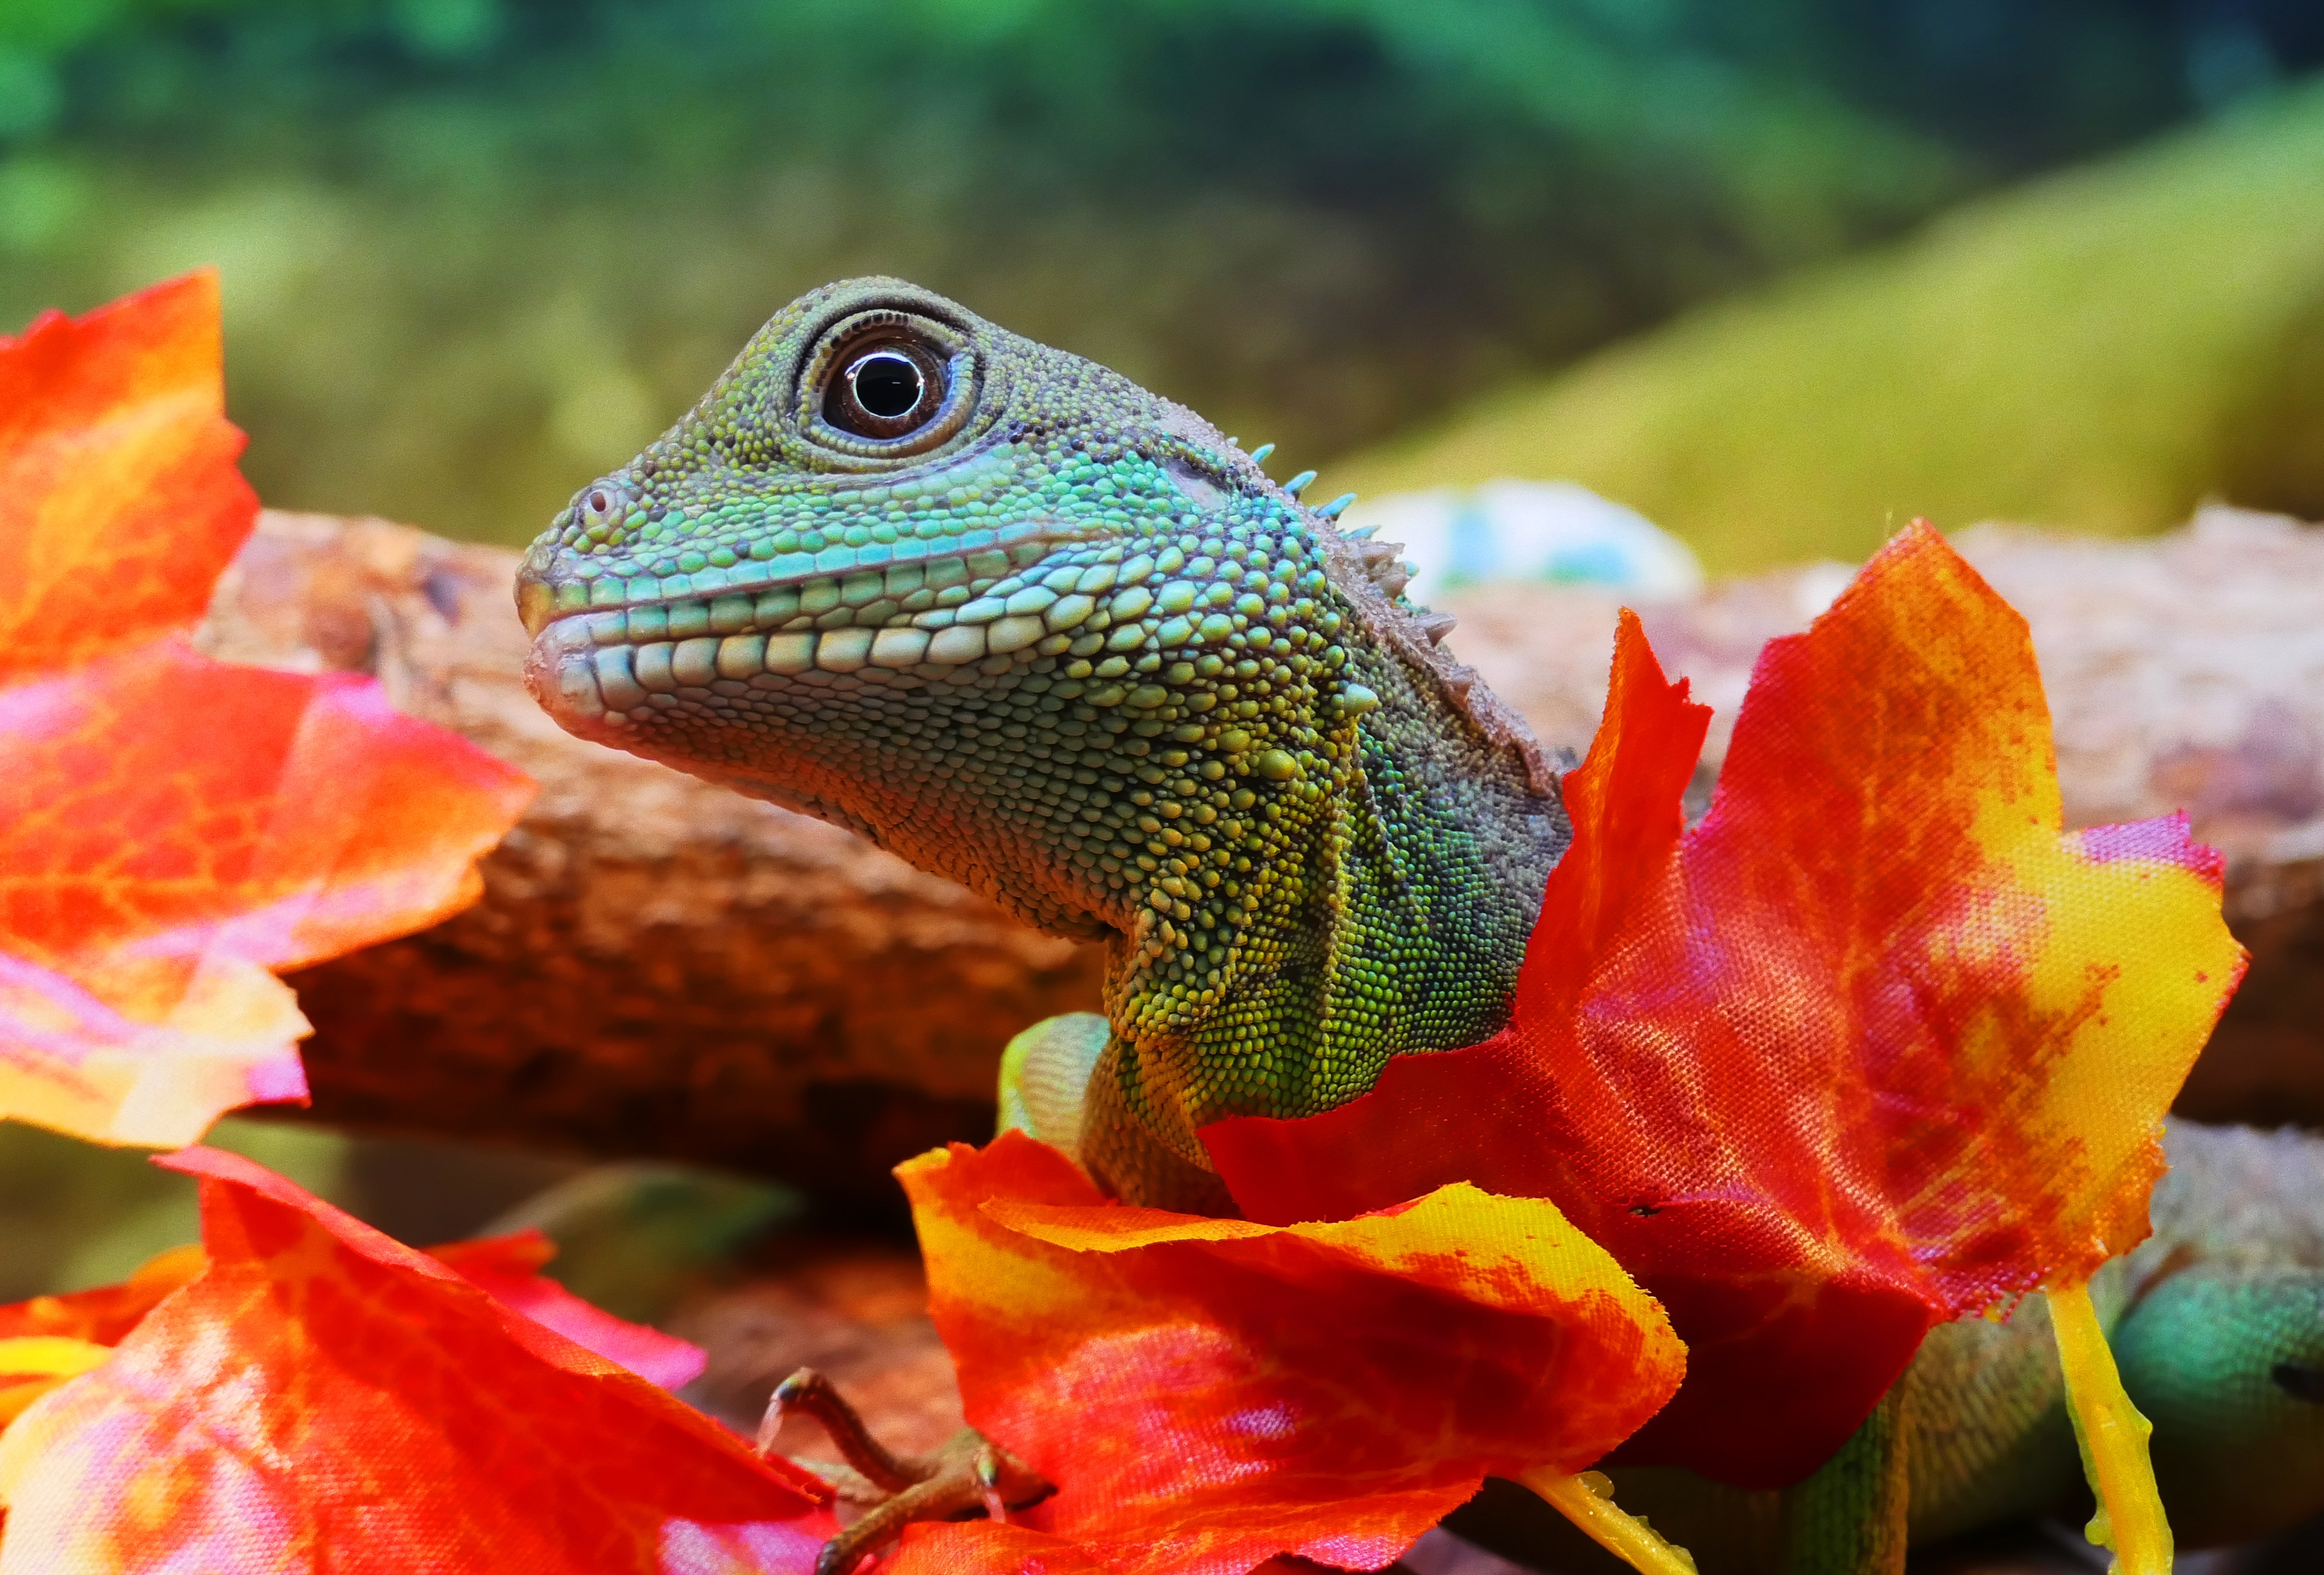
tree, water, nature, forest, outdoor, leaf, flower, animal, asian, wildlife, wild, pet, green, chinese, tropical, color, natural, reptile, colorful, close, flora, fauna, lizard, life, drake, close up, chameleon, single, eye, skin, vertebrate, creature, dragon, exotic, terrarium, china, scales, thai, reptilia, macro photography, vivarium, agama, cocincinus, physignathus, chinese dragon, water dragon, scaled reptile